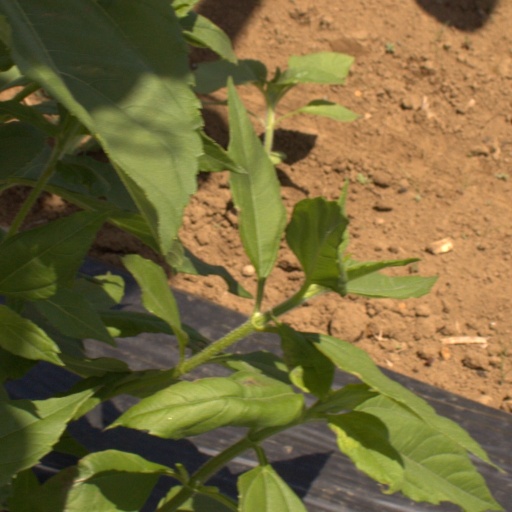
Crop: Jerusalem artichoke